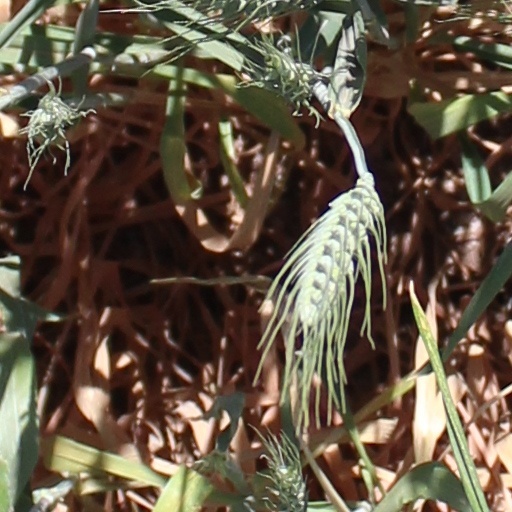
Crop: wheat